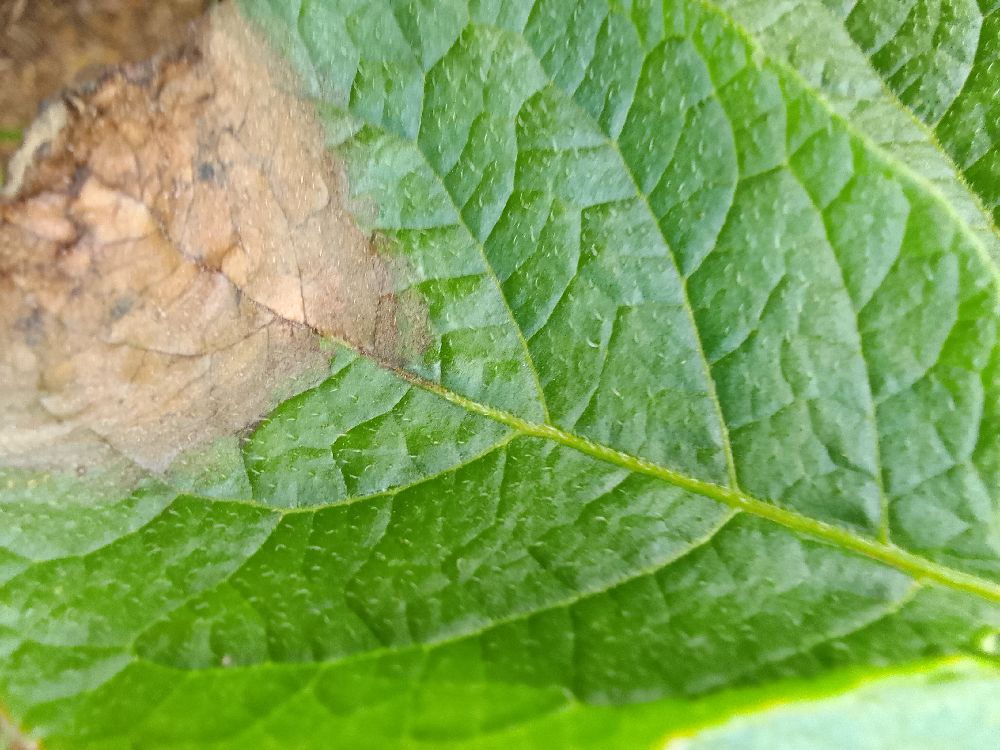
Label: Late blight